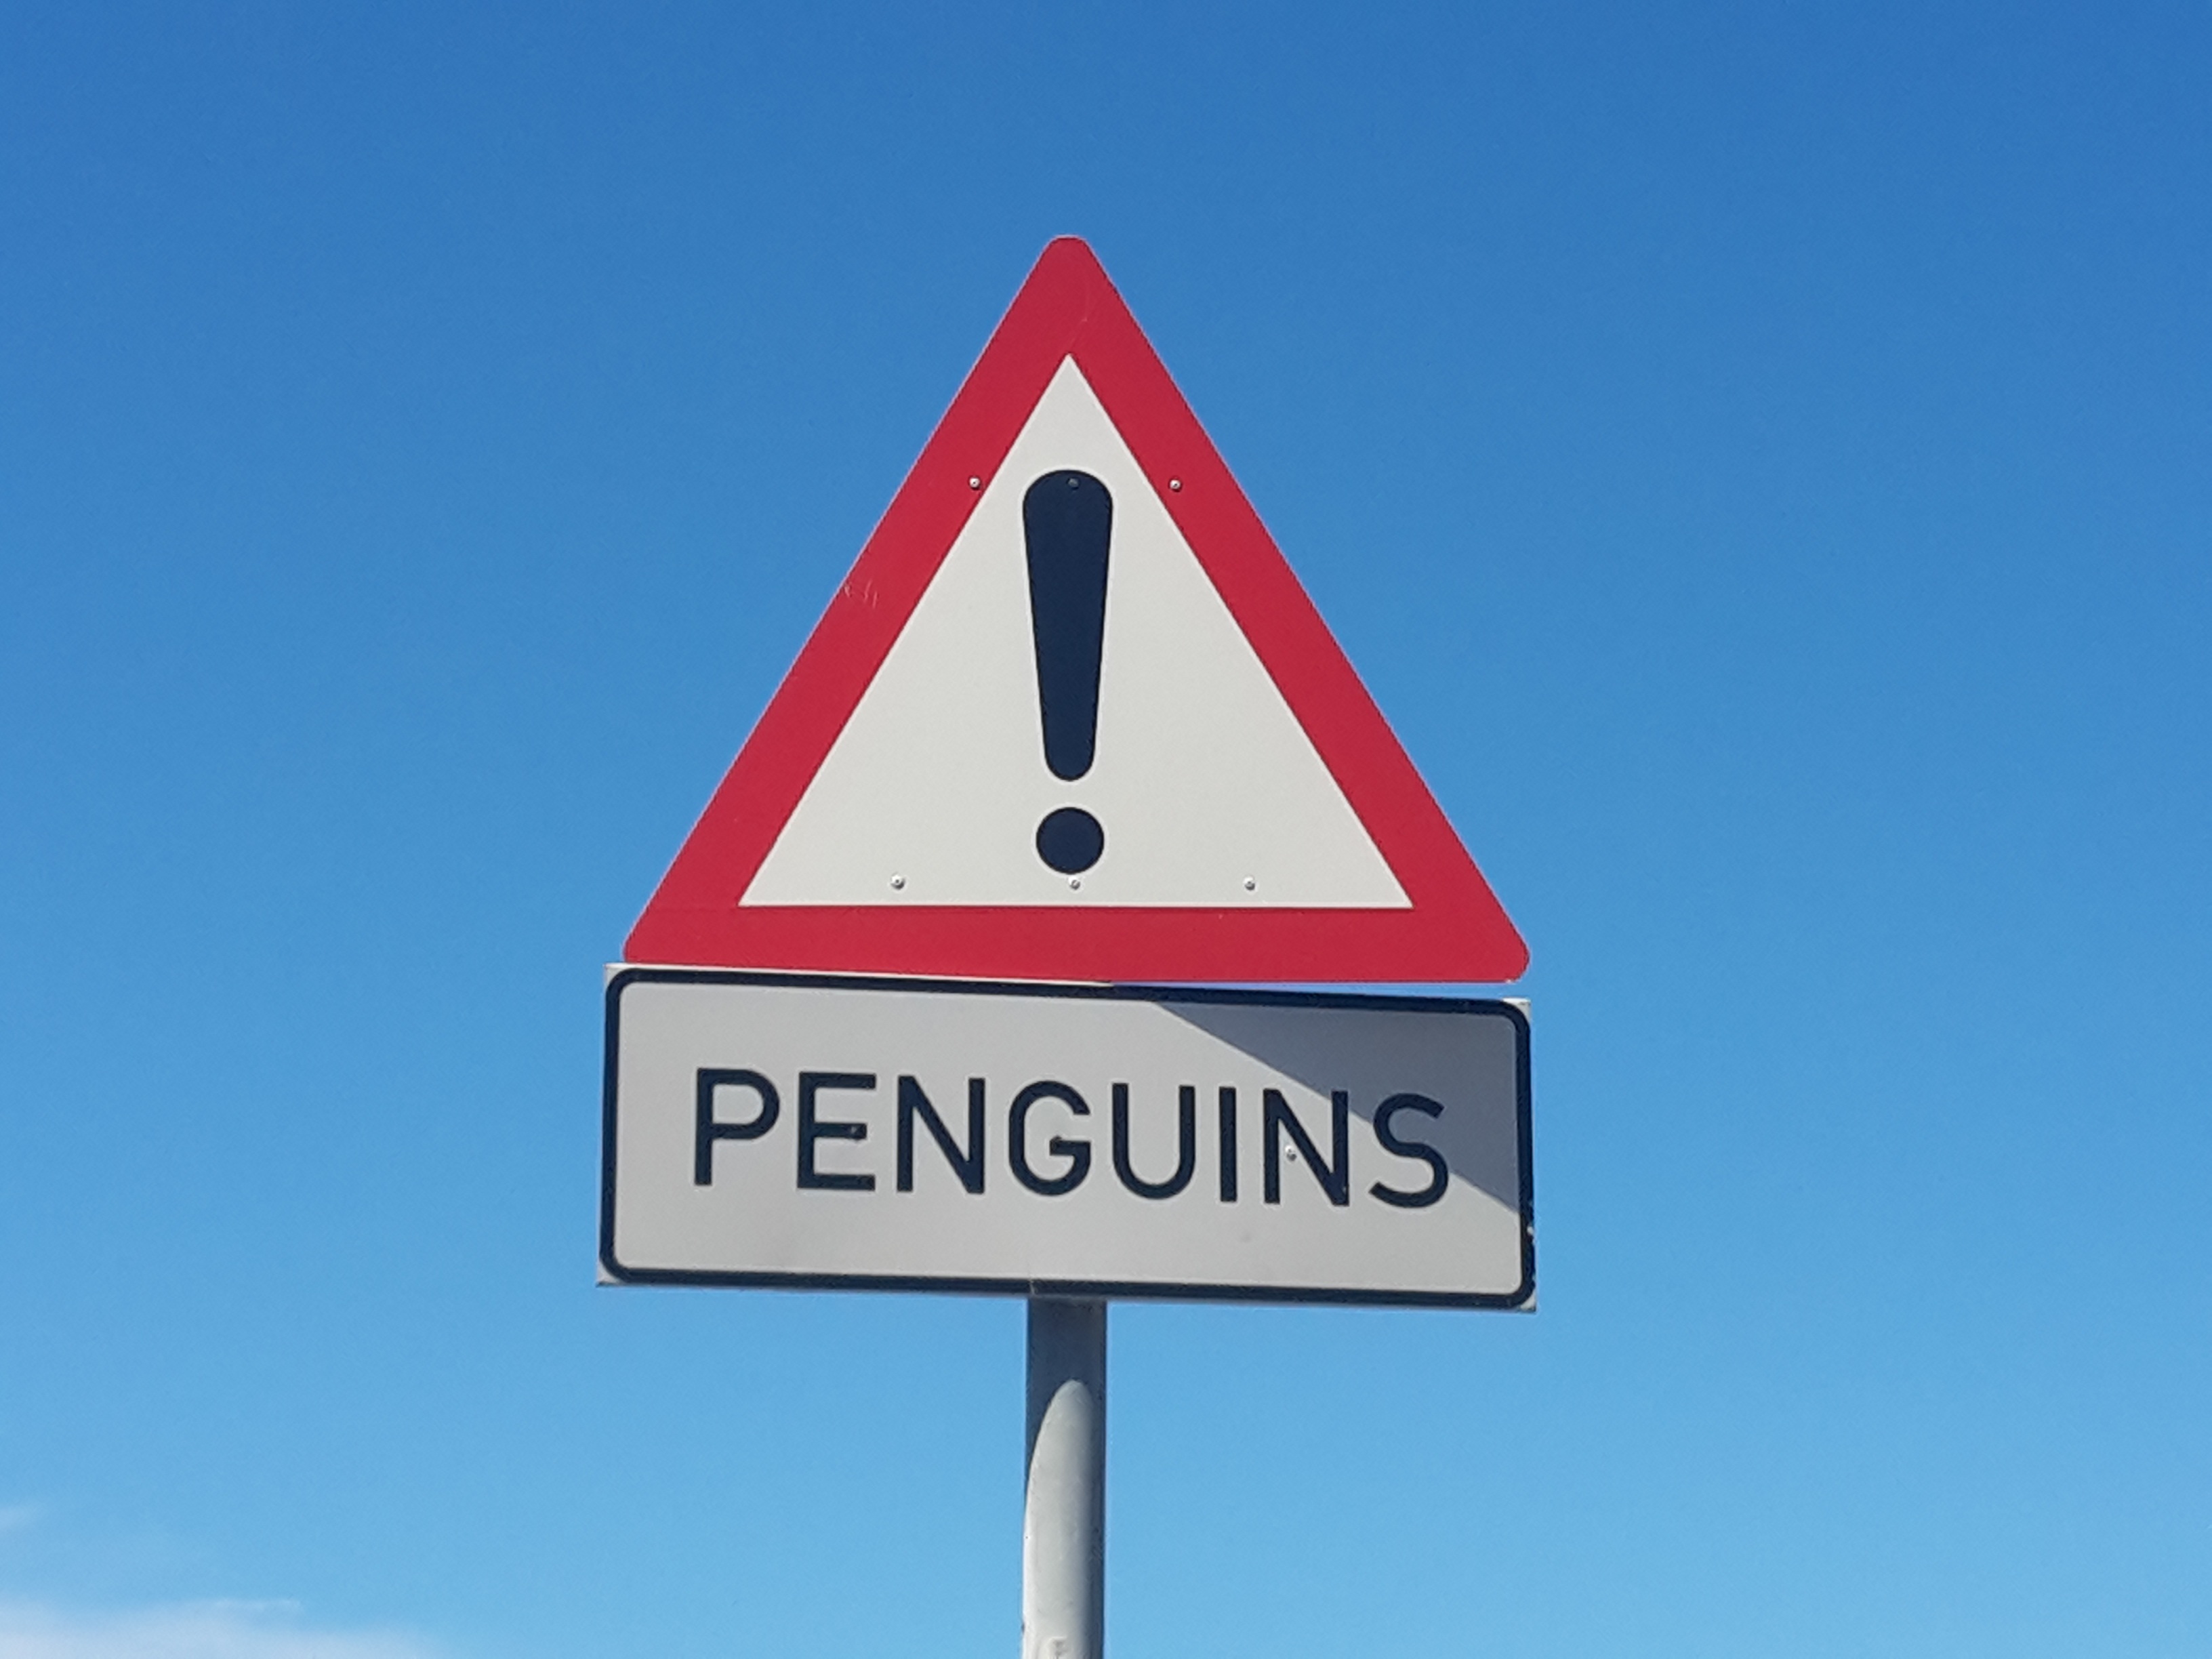
beach, bird, animal, sign, africa, street sign, signage, lane, stop sign, penguins, south africa, traffic sign, cape point